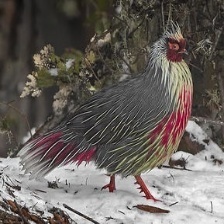
Species: BLOOD PHEASANT
Scientific name: ITHAGINIS CRUENTUS